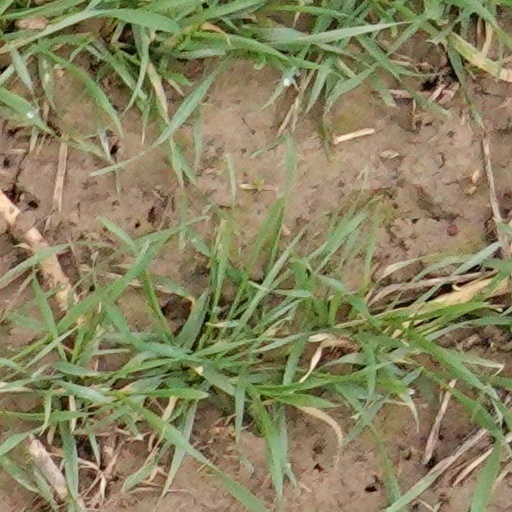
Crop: wheat